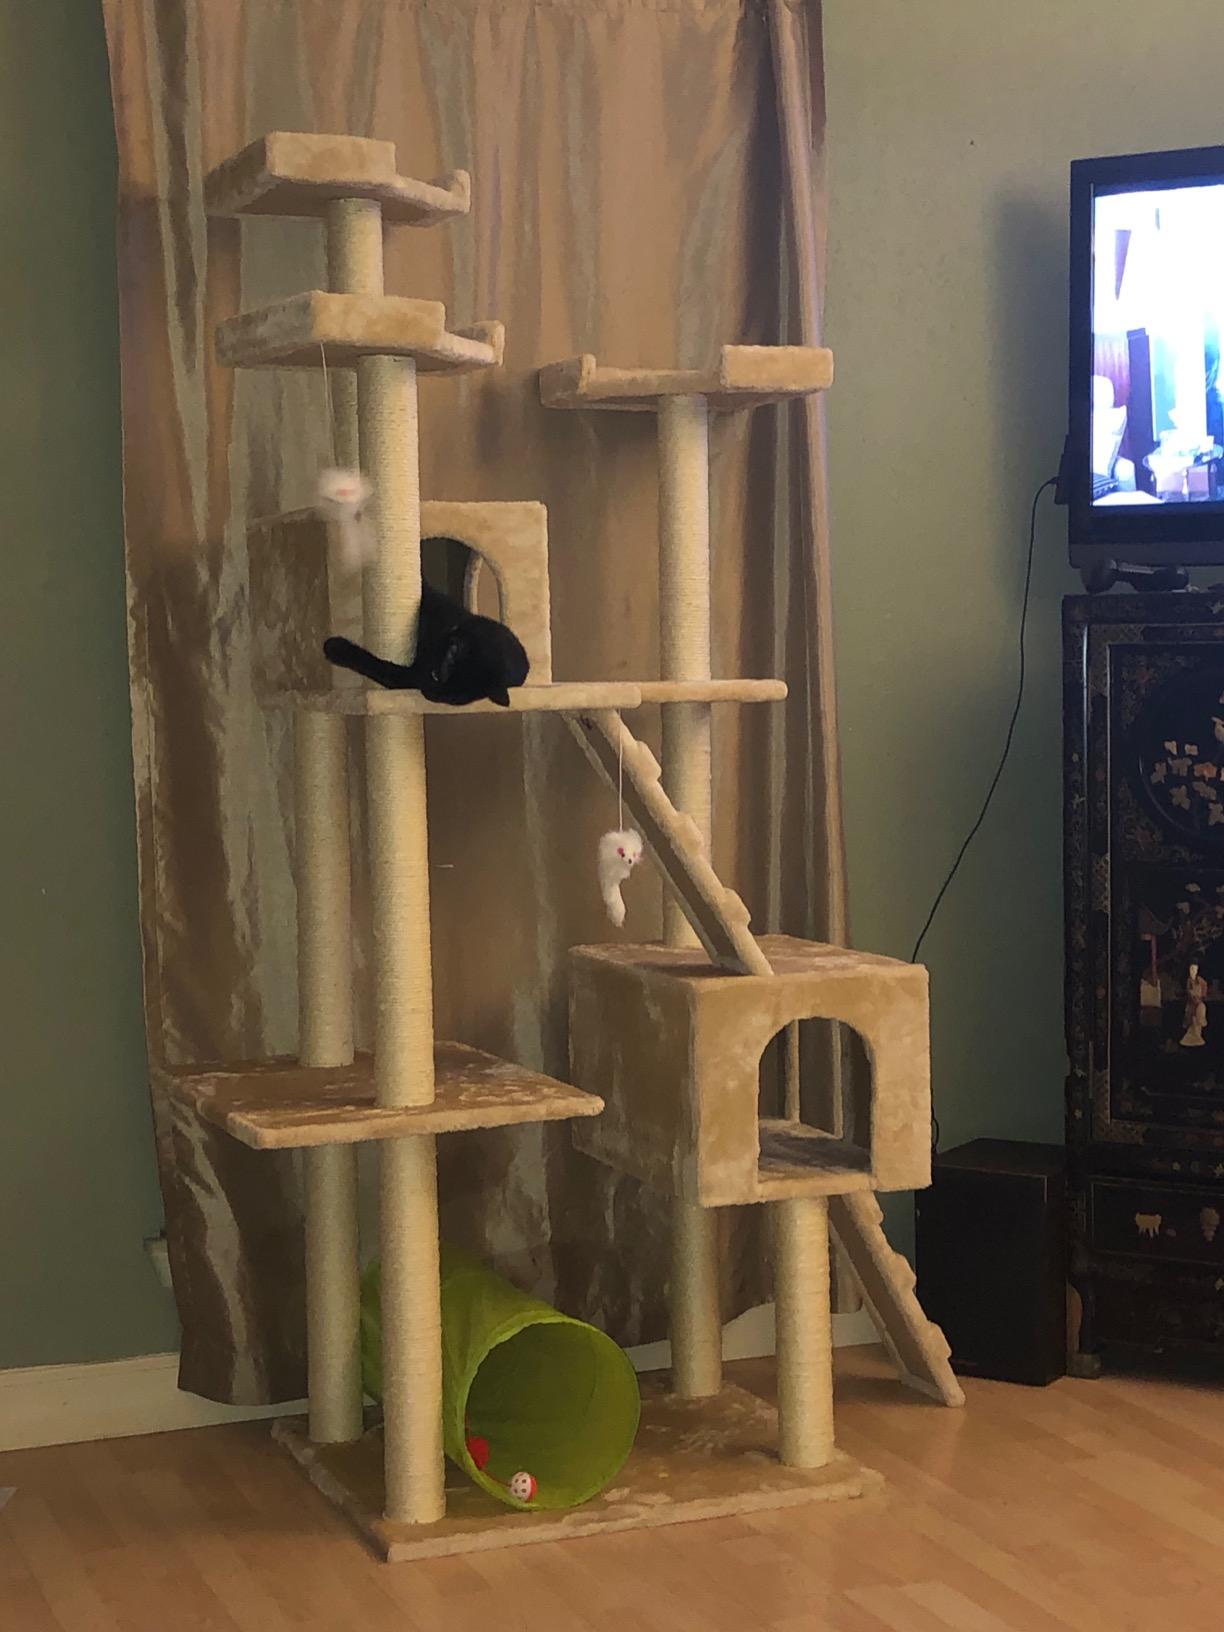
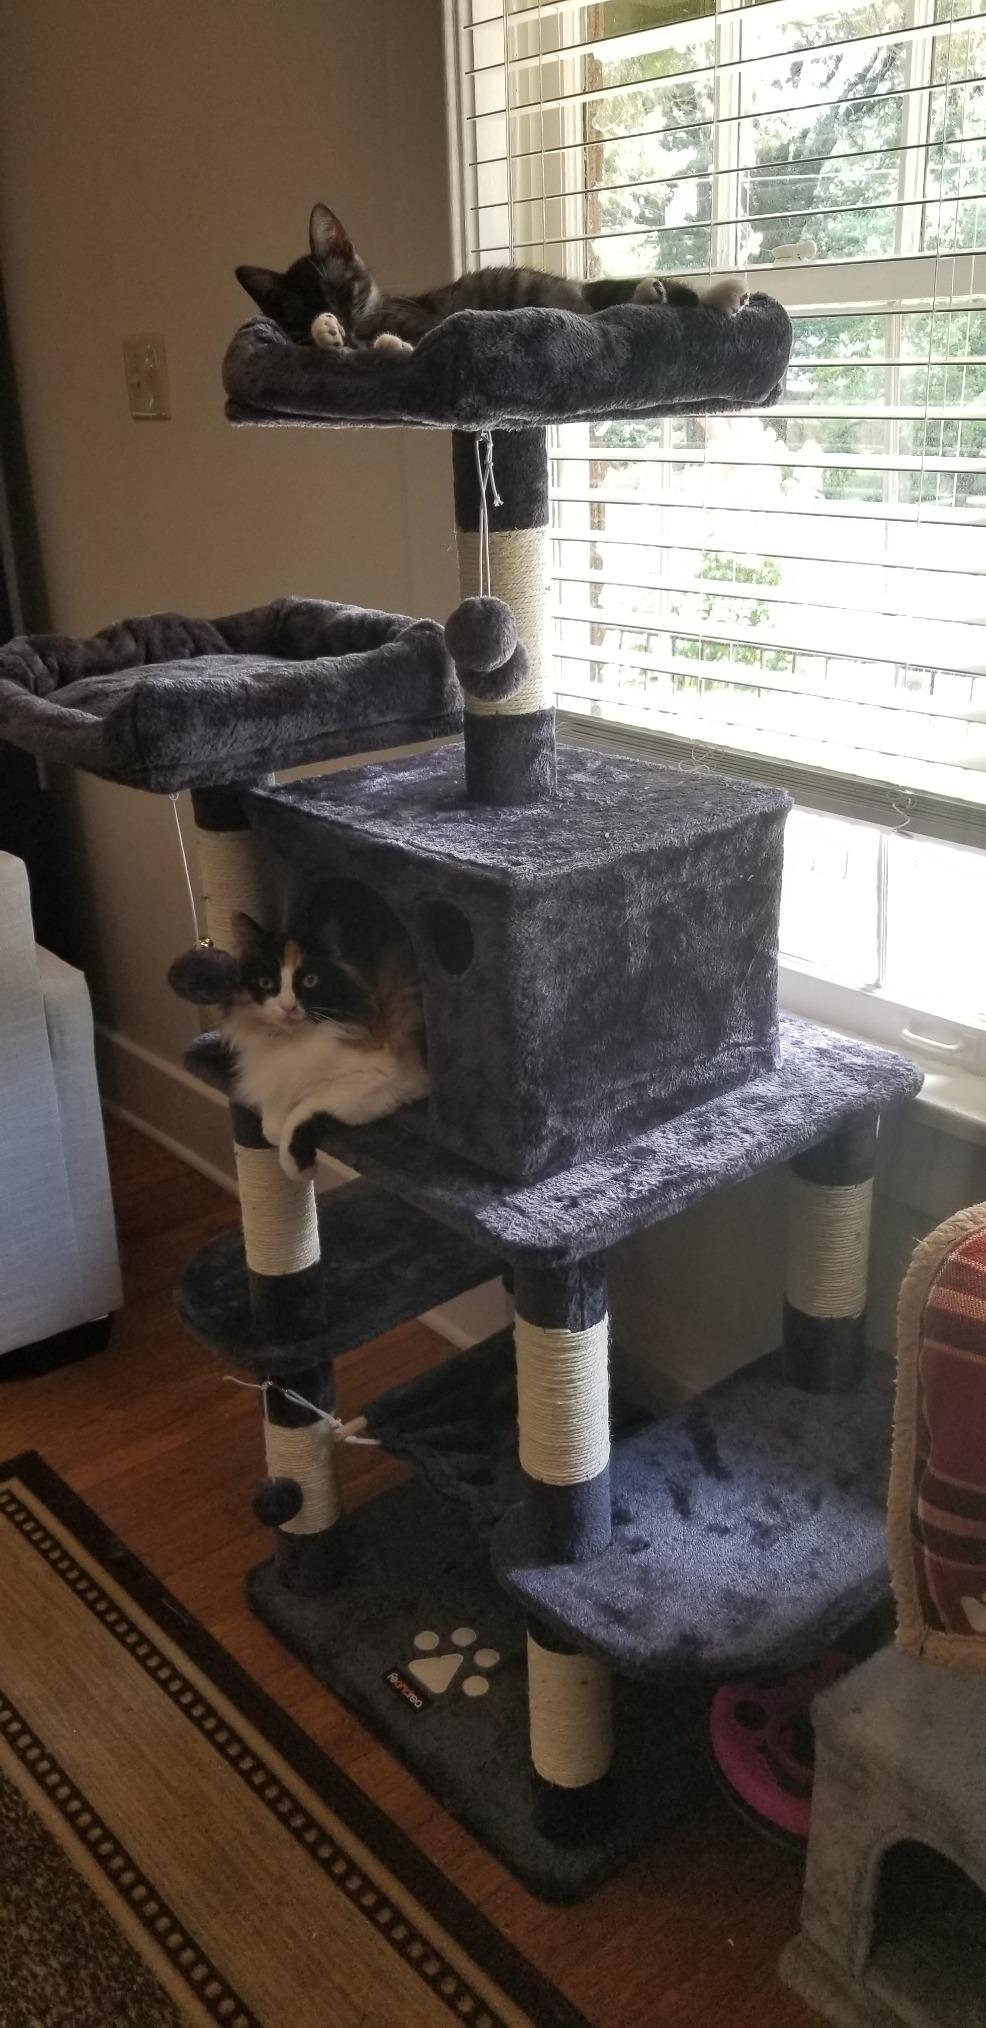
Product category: items_cat tree
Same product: no